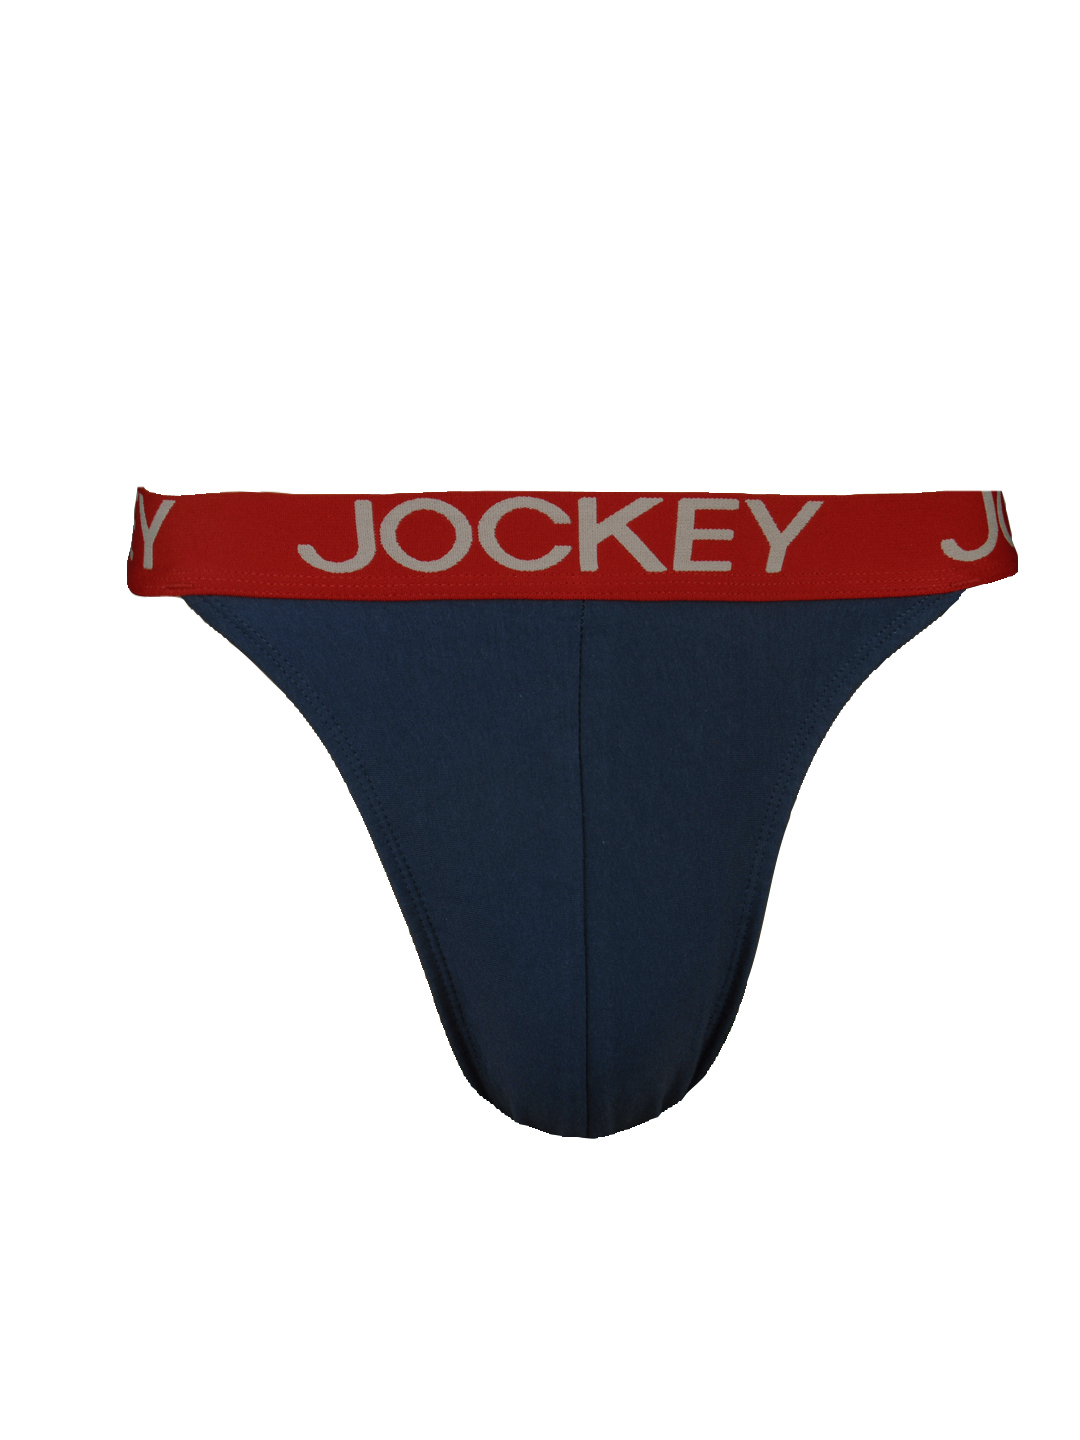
Jockey ZONE Men Blue Tanga Brief US18
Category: Apparel / Innerwear / Briefs
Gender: Men
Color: Blue
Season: Summer 2016
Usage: Casual